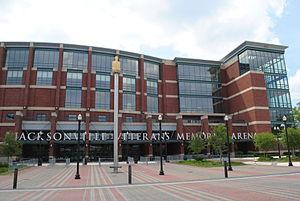
La Convention nationale républicaine de 2020 est une convention de nomination présidentielle au cours de laquelle les délégués du Parti républicain des États-Unis ont sélectionné les candidats du parti aux postes de président et de vice-président lors de l'élection présidentielle américaine de 2020. En raison de la pandémie de COVID-19 aux États-Unis, plans de convocation d'une convention traditionnelle à grande échelle ont été annulés quelques semaines avant la convention. La convention doit se tenir du 24 au 27 août 2020. Les principaux sites sont le Charlotte Convention Center à Charlotte, en Caroline du Nord, et l'Auditorium Andrew W. Mellon à Washington, DC, avec de nombreux autres lieux éloignés également utilisés. La convention a renommé le président Donald Trump et le vice-président Mike Pence.